Hedworth Meux

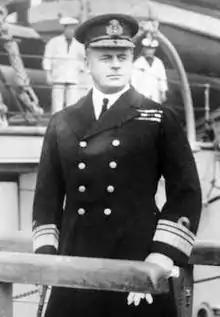
Meux as a vice admiral

Admiral of the Fleet Sir Hedworth Meux, (pronounced "Mews"; "né" Lambton; 5 July 1856 – 20 September 1929) was a Royal Navy officer. As a junior officer he was present at the bombardment of Alexandria during the Anglo-Egyptian War.